Heathenry (new religious movement)

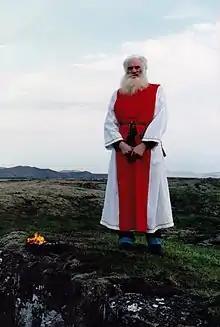
An elderly man wearing red and white robes standing in an open area

During the late 18th and 19th centuries, German Romanticism focused increasing attention on the pre-Christian belief systems of Germanic Europe, with various Romanticist intellectuals expressing the opinion that these ancient religions were "more natural, organic and positive" than Christianity. Such an attitude was promoted by the scholarship of Romanticist intellectuals like Johann Gottfried Herder, Jacob Grimm, and Wilhelm Grimm. This development went in tandem with a growth in nationalism and the idea of the "volk", contributing to the establishment of the Völkisch movement in German-speaking Europe. Nicholas Goodrick-Clarke considered the historian Felix Dahn one of the earliest forerunners of the phenomenon with his popular 1877 novel . Criticising the Jewish roots of Christianity, in 1900 the Germanist Ernst Wachler published a pamphlet calling for the revival of a racialized ancient German religion Other writers such as Ludwig Fahrenkrog supported his call, resulting in the formation of both the Bund für Persönlichkeitskultur (League for the Culture of the Personality) and the Deutscher Orden in 1911 and then the Germanische-Deutsche Religionsgemeinschaft (Germanic-German Religious Community) in 1912.